Question: Please indicate a possible affordance area of the motorcycle that can be used for sitting on
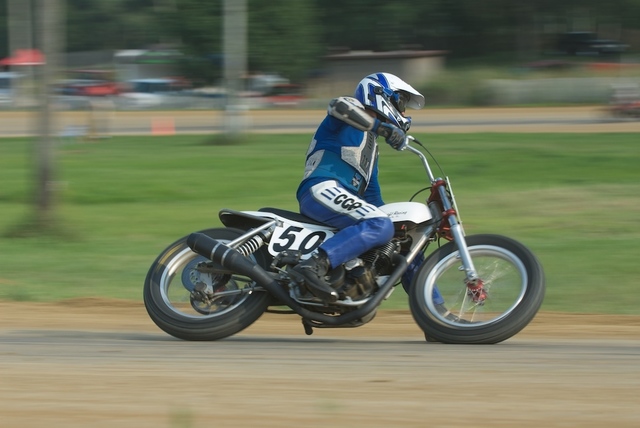
Answer: [243.5, 198.5, 399.5, 250.5]